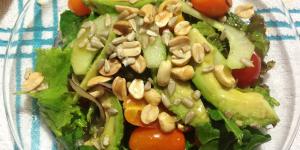
ensalada de aguacate con pepino y tomate